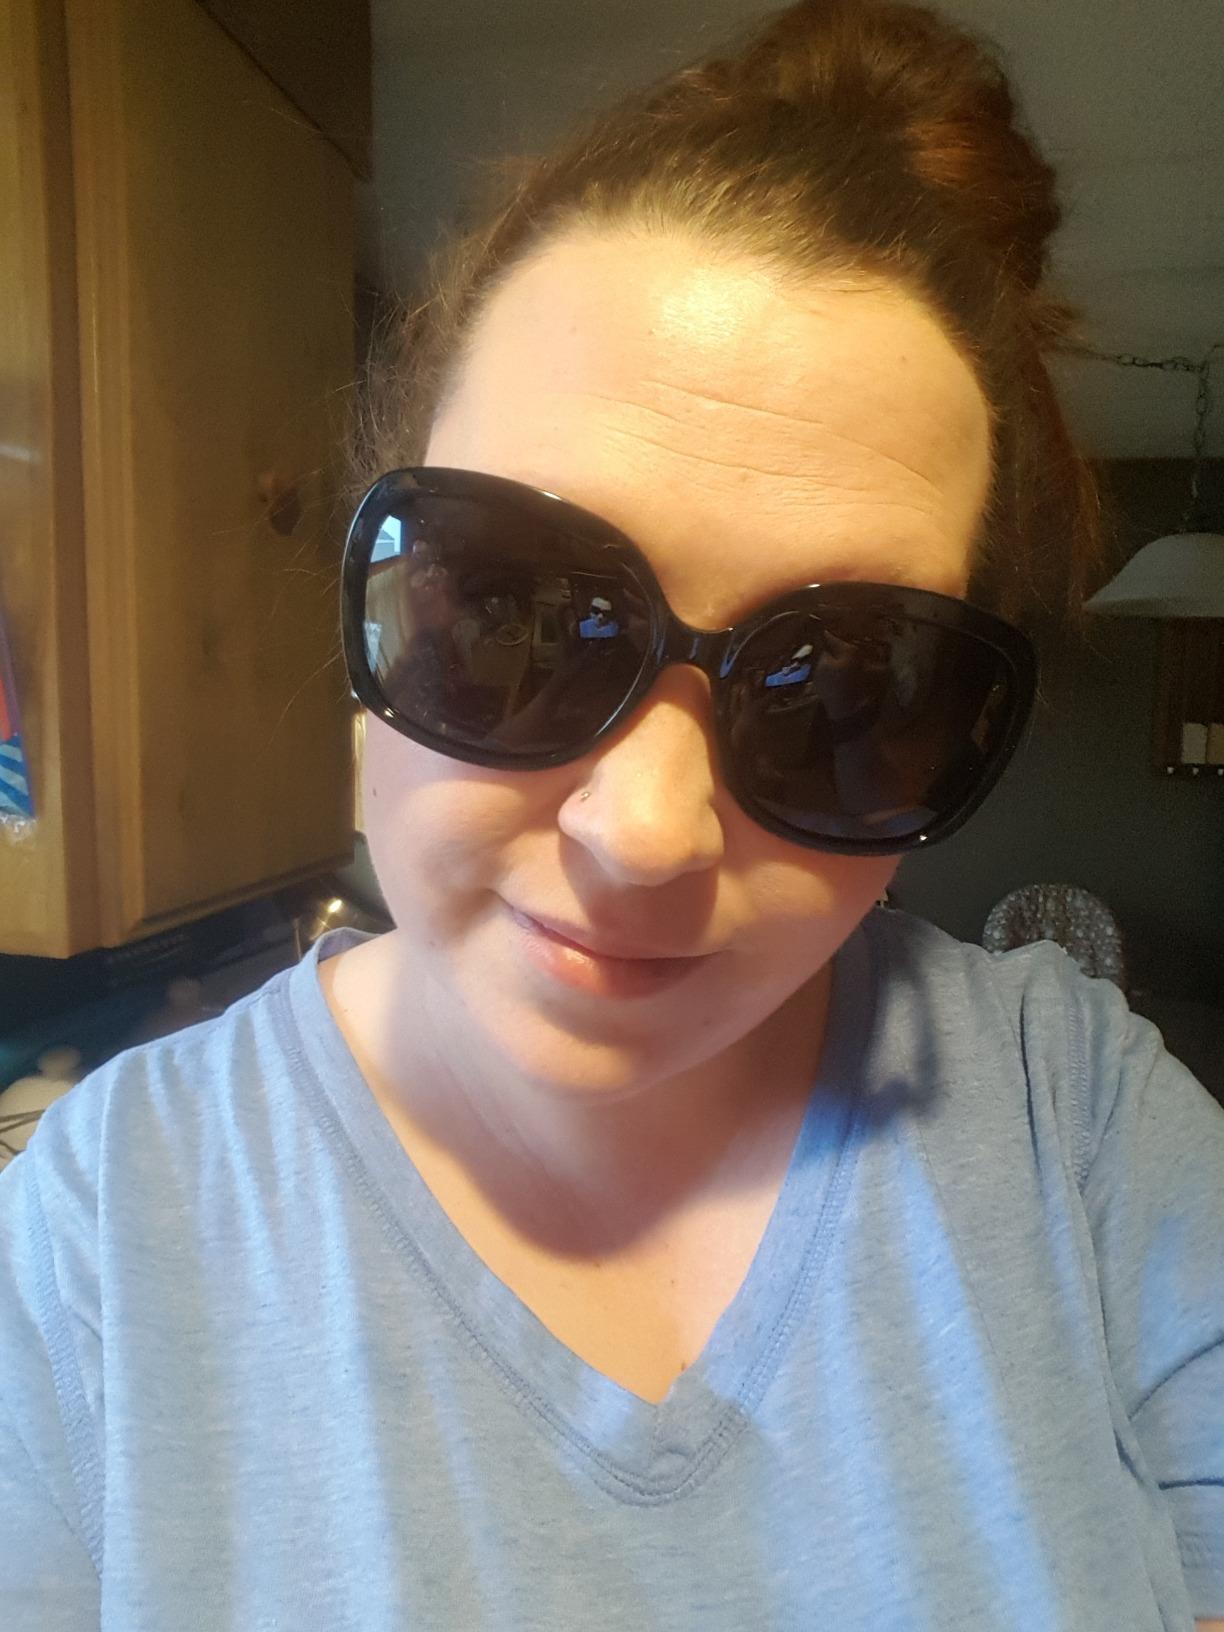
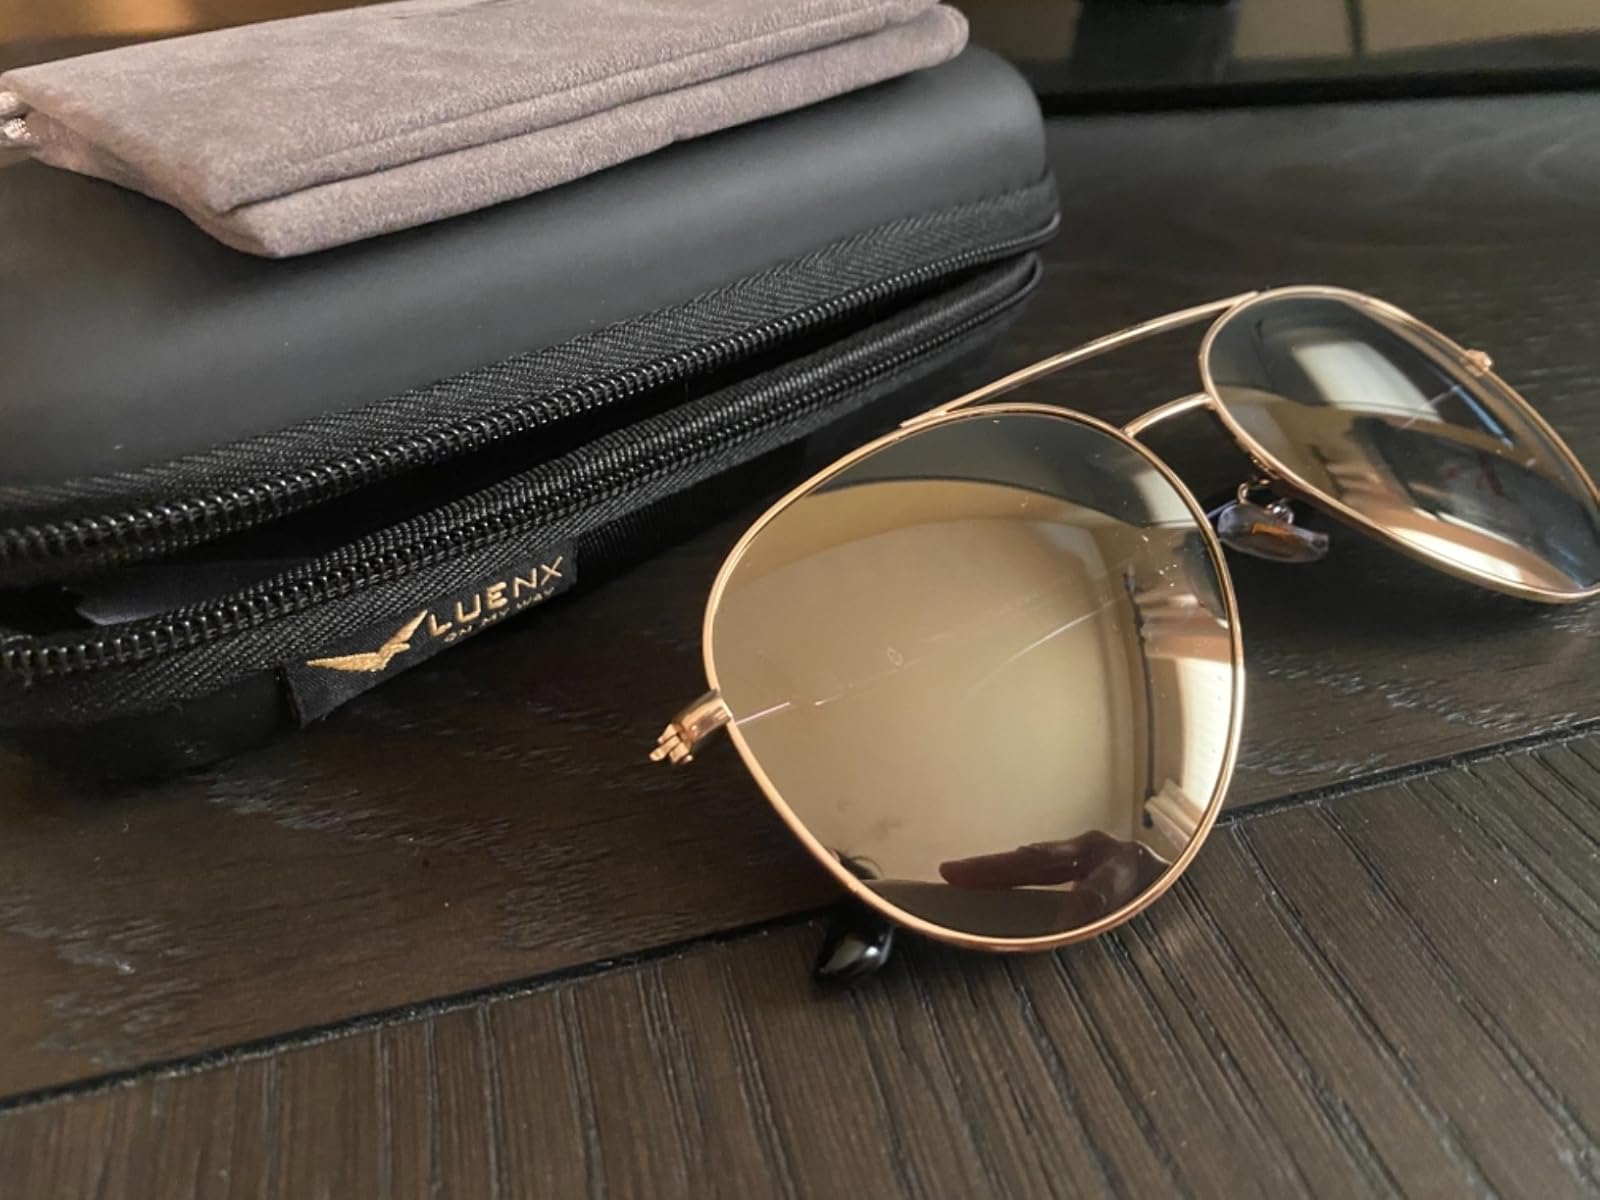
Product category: accessories_sunglasses
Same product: no